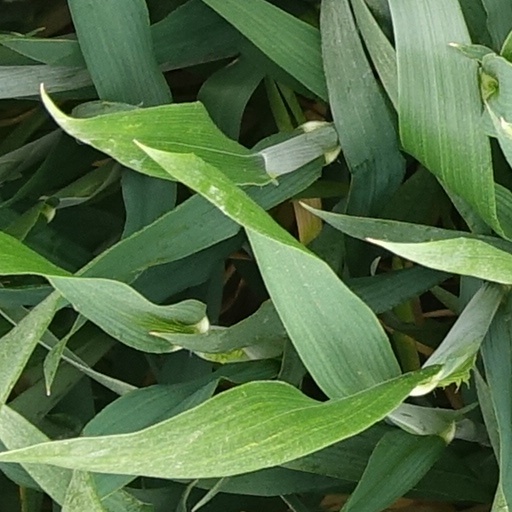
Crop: wheat